Bhale Thammudu (1969 film)

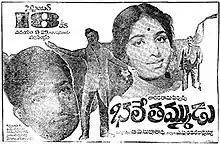
Theatrical release poster

Bhale Thammudu is a 1969 Indian Telugu-language action crime film co-written and directed by B. A. Subba Rao. The film stars N. T. Rama Rao and K. R. Vijaya, with music composed by T. V. Raju. It is a remake of the Hindi film "China Town" (1962).